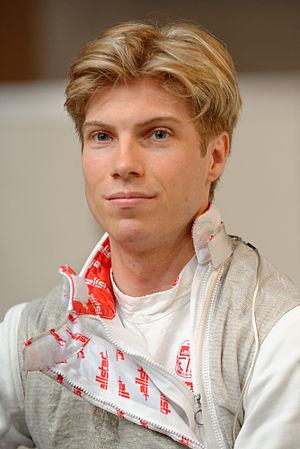
L'Allemand Peter Joppich au fleuret masculin des championnats du monde d'escrime 2013 au Syma Hall à Budapest, le 9 août 2013.
Peter Joppich, né le 21 décembre 1982 à Coblence, est un escrimeur allemand, pratiquant le fleuret. Il remporte pour la première fois de sa carrière les Championnats d'Europe à Zagreb le 17 juin 2013. Il est considéré comme l'un des meilleurs escrimeurs de son temps. Peter pratique un jeu typique allemand : il possède une technique hors norme.